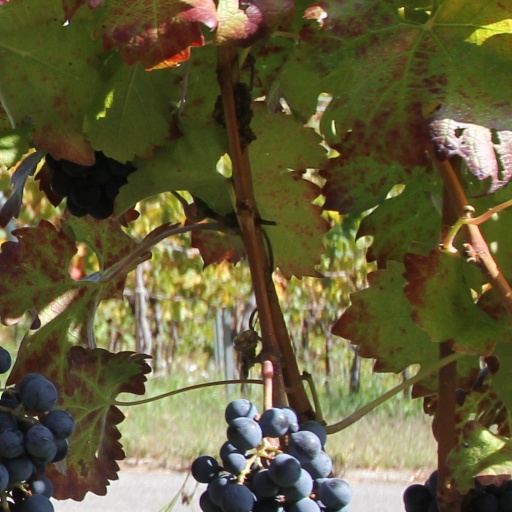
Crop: grape